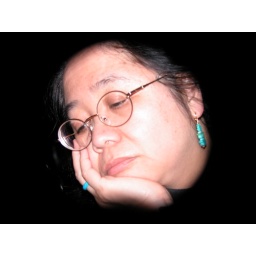
MAC tired in car mirror